Spiral bridge

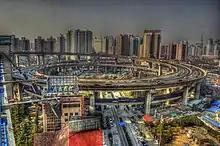
Spiral ramp to Nanpu Bridge in Shanghai, China

In the Black Hills of South Dakota, a particular form of spiral bridge, locally called a 'pigtail bridge', was introduced in 1932 by Cecil Clyde Gideon, the self-taught superintendent of Custer State Park turned highway designer. He called them “spiral-jumpoffs”. During the planning for Iron Mountain Road, there was a need to negotiate sudden elevation drops while preserving natural features for this scenic highway; the corkscrew design allowed for a spectacular—albeit expensive—solution to this problem. In order to blend the bridges with their surroundings, natural materials such as local timber were used.